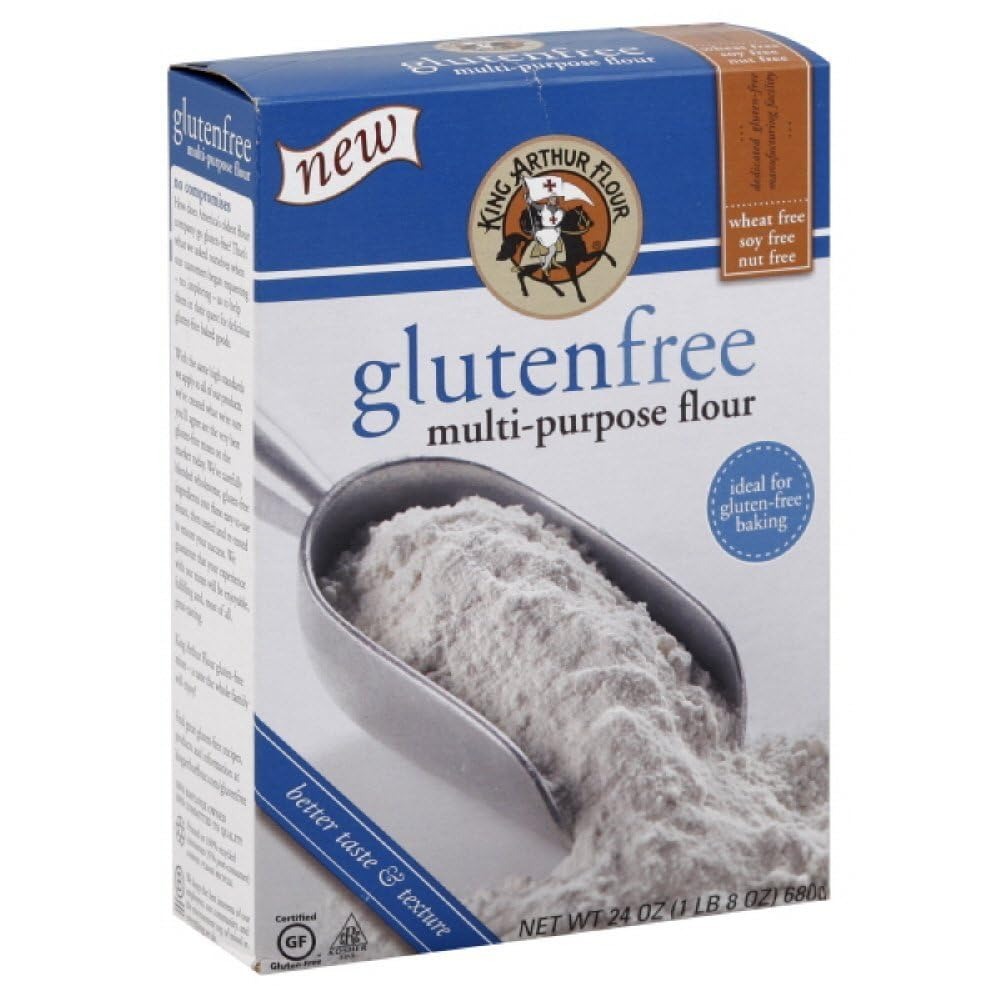
Item Name: King Arthur Flour Gluten Free Multi-Purpose Flour Mix (6x24oz)
Bullet Point 1: Item Package Dimension: 12.9" L x 8.3" W x 5.6" H
Bullet Point 2: Item Package Weight: 10 lb
Bullet Point 3: Model Number: 7101207502
Bullet Point 4: Ingredients: SPECIALTY FLOUR BLEND (RICE FLOUR, TAPIOCA STARCH), POTATO STARCH, WHOLE GRAIN BROWN RICE FLOUR, CALCIUM CARBONATE, NIACINAMIDE (A B VITAMIN), REDUCED IRON, THIAMIN HYDROCHLORIDE (VITAMIN B1), RIBOFLAVIN (VITAMIN B2).'
Value: 144.0
Unit: Ounce

Price: 8.995